Dale Turner (songwriter)

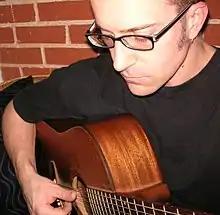
Dale Turner in 2006

Dale Turner is an American singer-songwriter, rock musician, and multi-instrumentalist/record producer, noted for his sophisticated songcraft, quirky vocal arrangements, and adventurous guitar work. Queen-meets-Mr. Bungle-meets-Frank Zappa-like melodic rock, with somewhat psychedelic musical leanings.